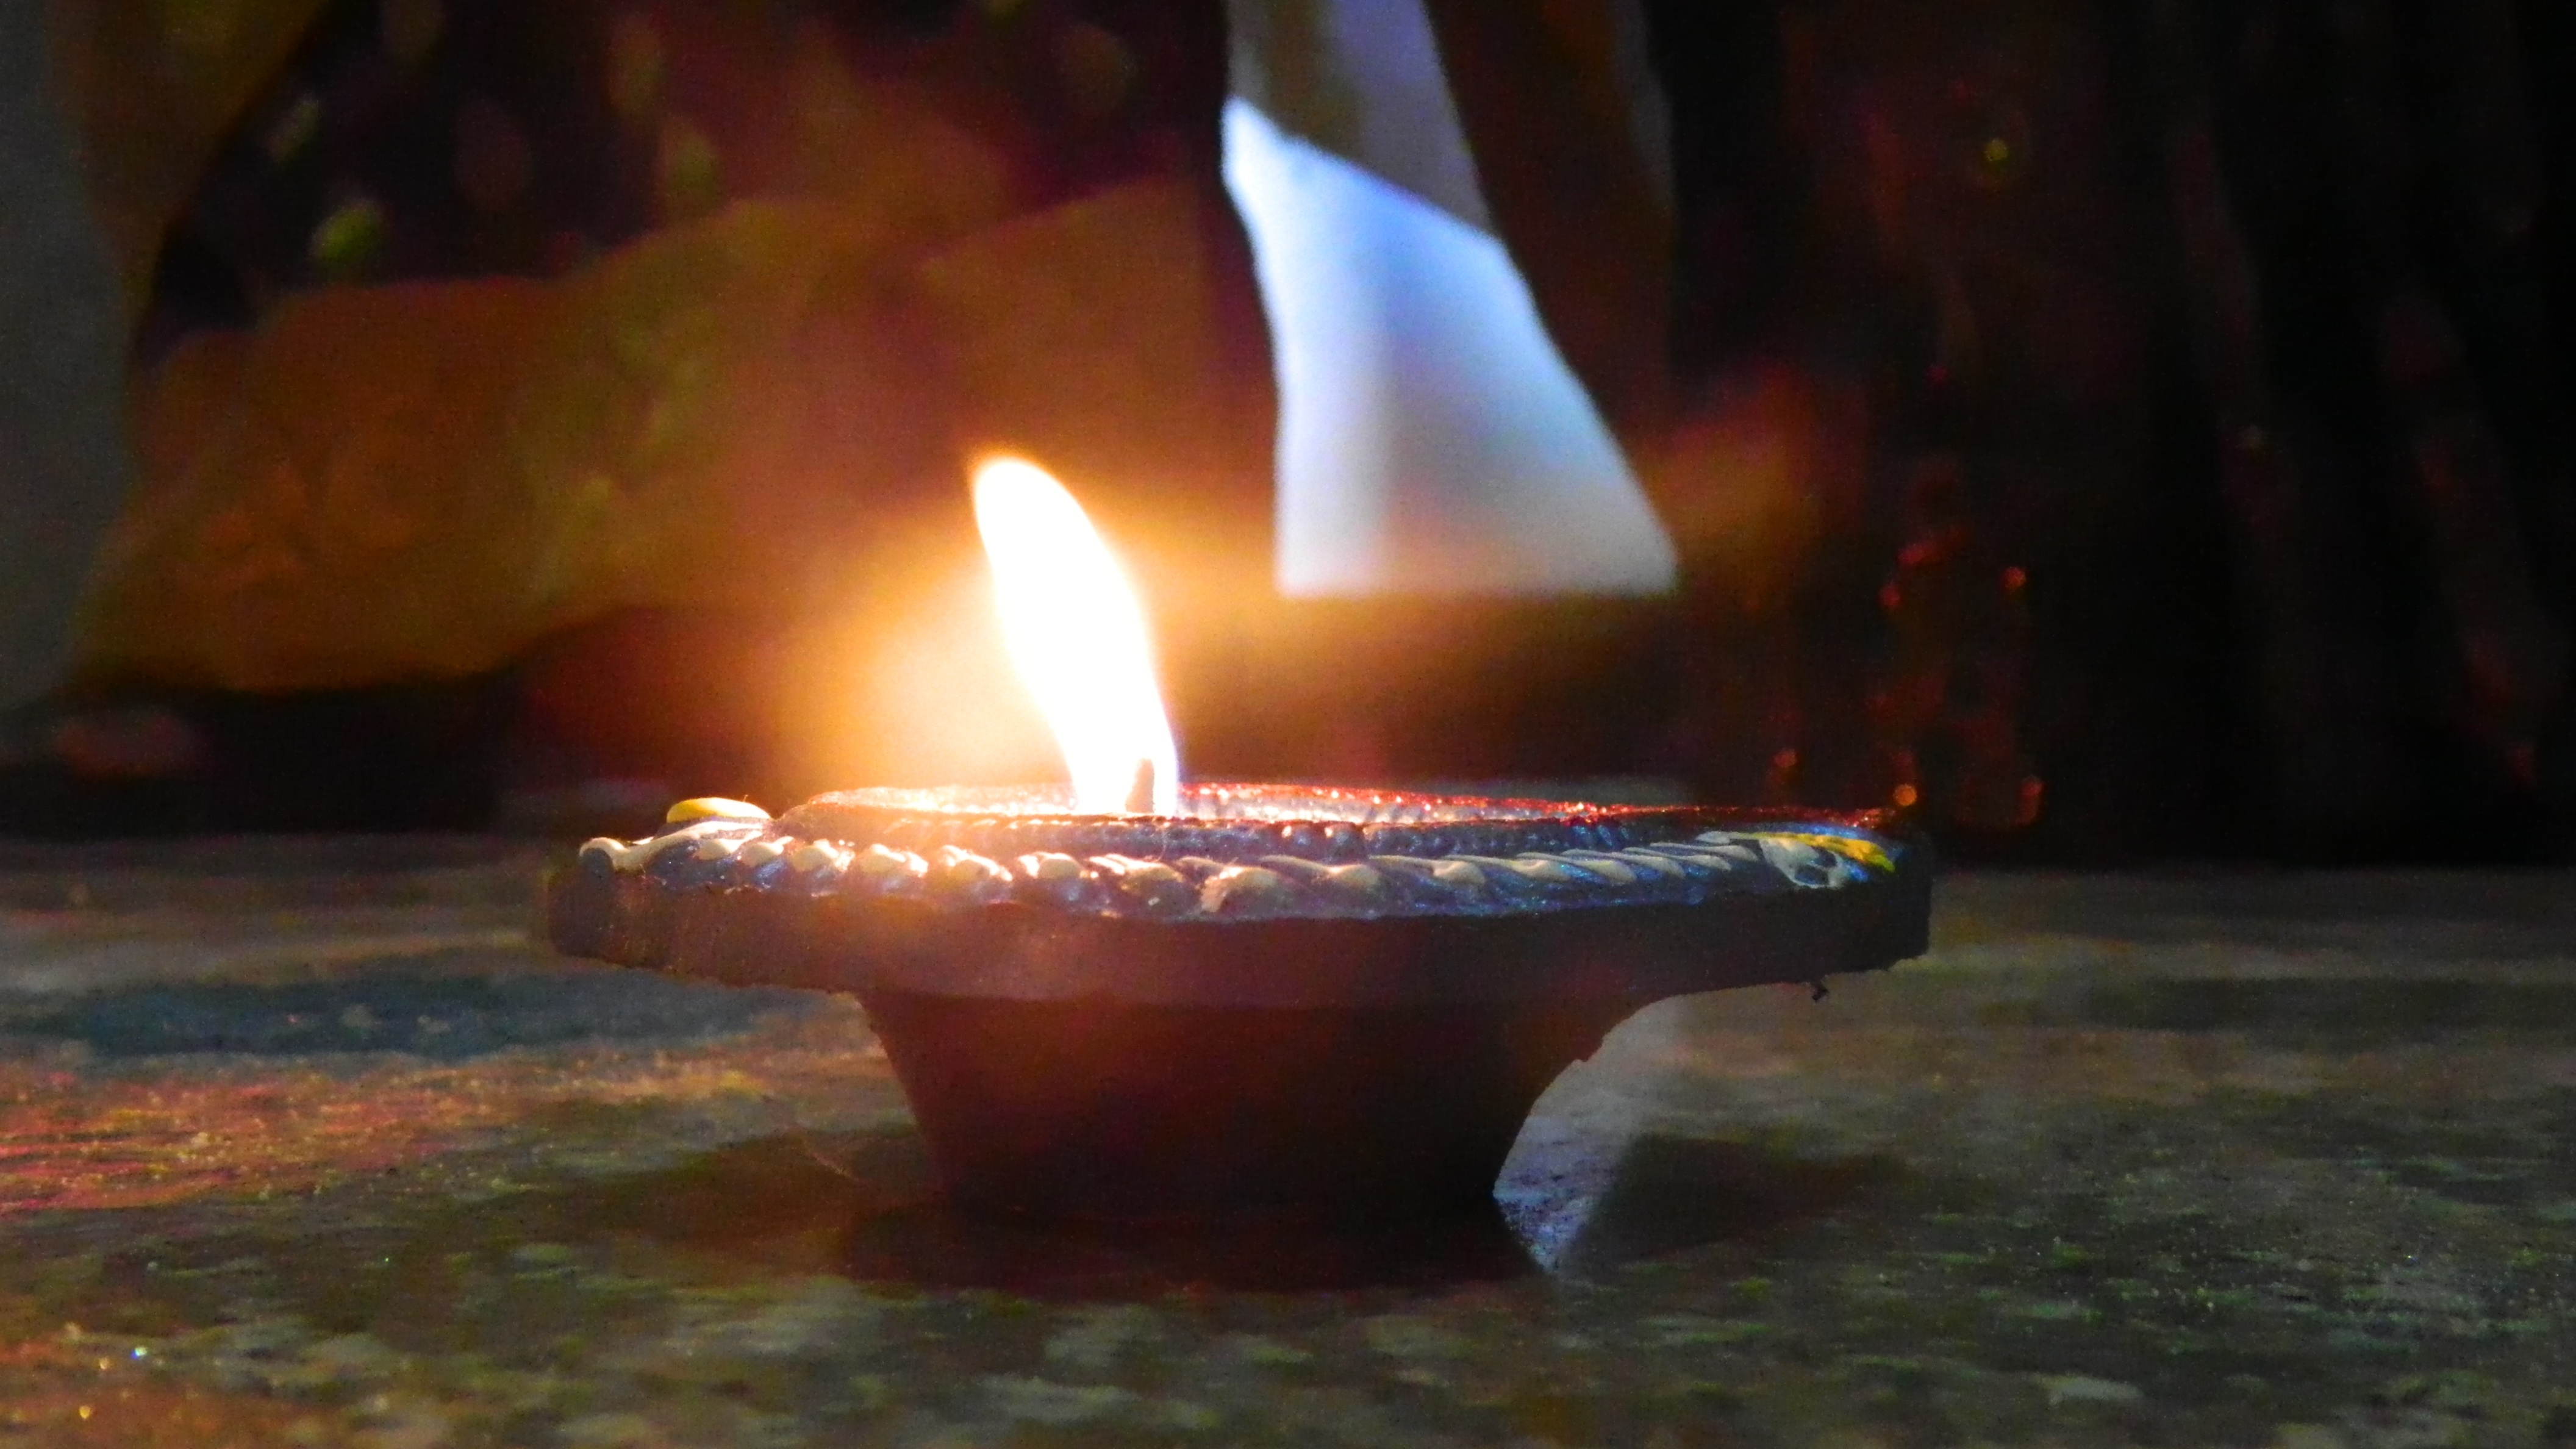
flame, fire, campfire, hearth